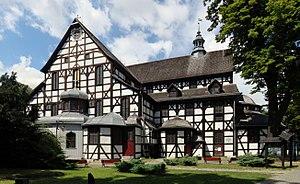
Świdnica [ɕfʲiˈdɲiʦa] est une ville dans la voïvodie de Basse-Silésie dans le Sud-Ouest de la Pologne qui était appelée Schweidnitz avant 1945. Elle se trouve à environ 50 kilomètres au sud-ouest de Wrocław. Elle se trouve à environ 20 kilomètres de Wałbrzych dans une vallée fertile entre le mont Ślęża et l'Eulengebirge sur la Bystrzyca. C'est-à-dire dans la région moyenne des montagnes des Sudètes. Świdnica est sous le nom de Schweidnitz, l'ancienne capitale du duché de Schweidnitz-Jauer. On y trouve l'église de la Paix qui depuis 2001 est sur la liste du patrimoine mondial de l'UNESCO. Depuis 2004 la ville est le siège d'un diocèse catholique.
La Friedenskirche dédiée à la Sainte Trinité est une église évangélique-luthérienne de Silésie située à Świdnica.